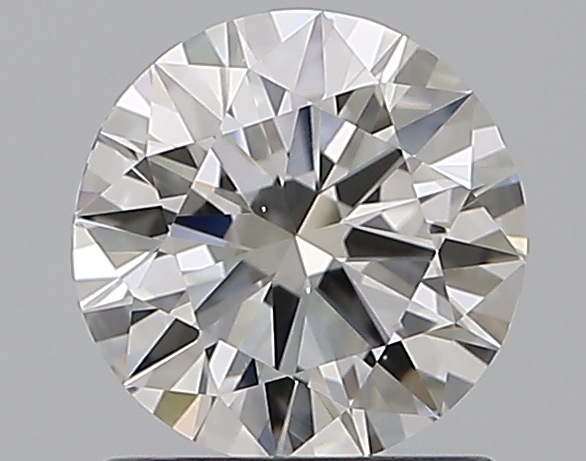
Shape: round
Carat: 1
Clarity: VS1
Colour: G
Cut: EX
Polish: EX
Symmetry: EX
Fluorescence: N
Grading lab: GIA
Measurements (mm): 6.44 x 6.5 x 3.88